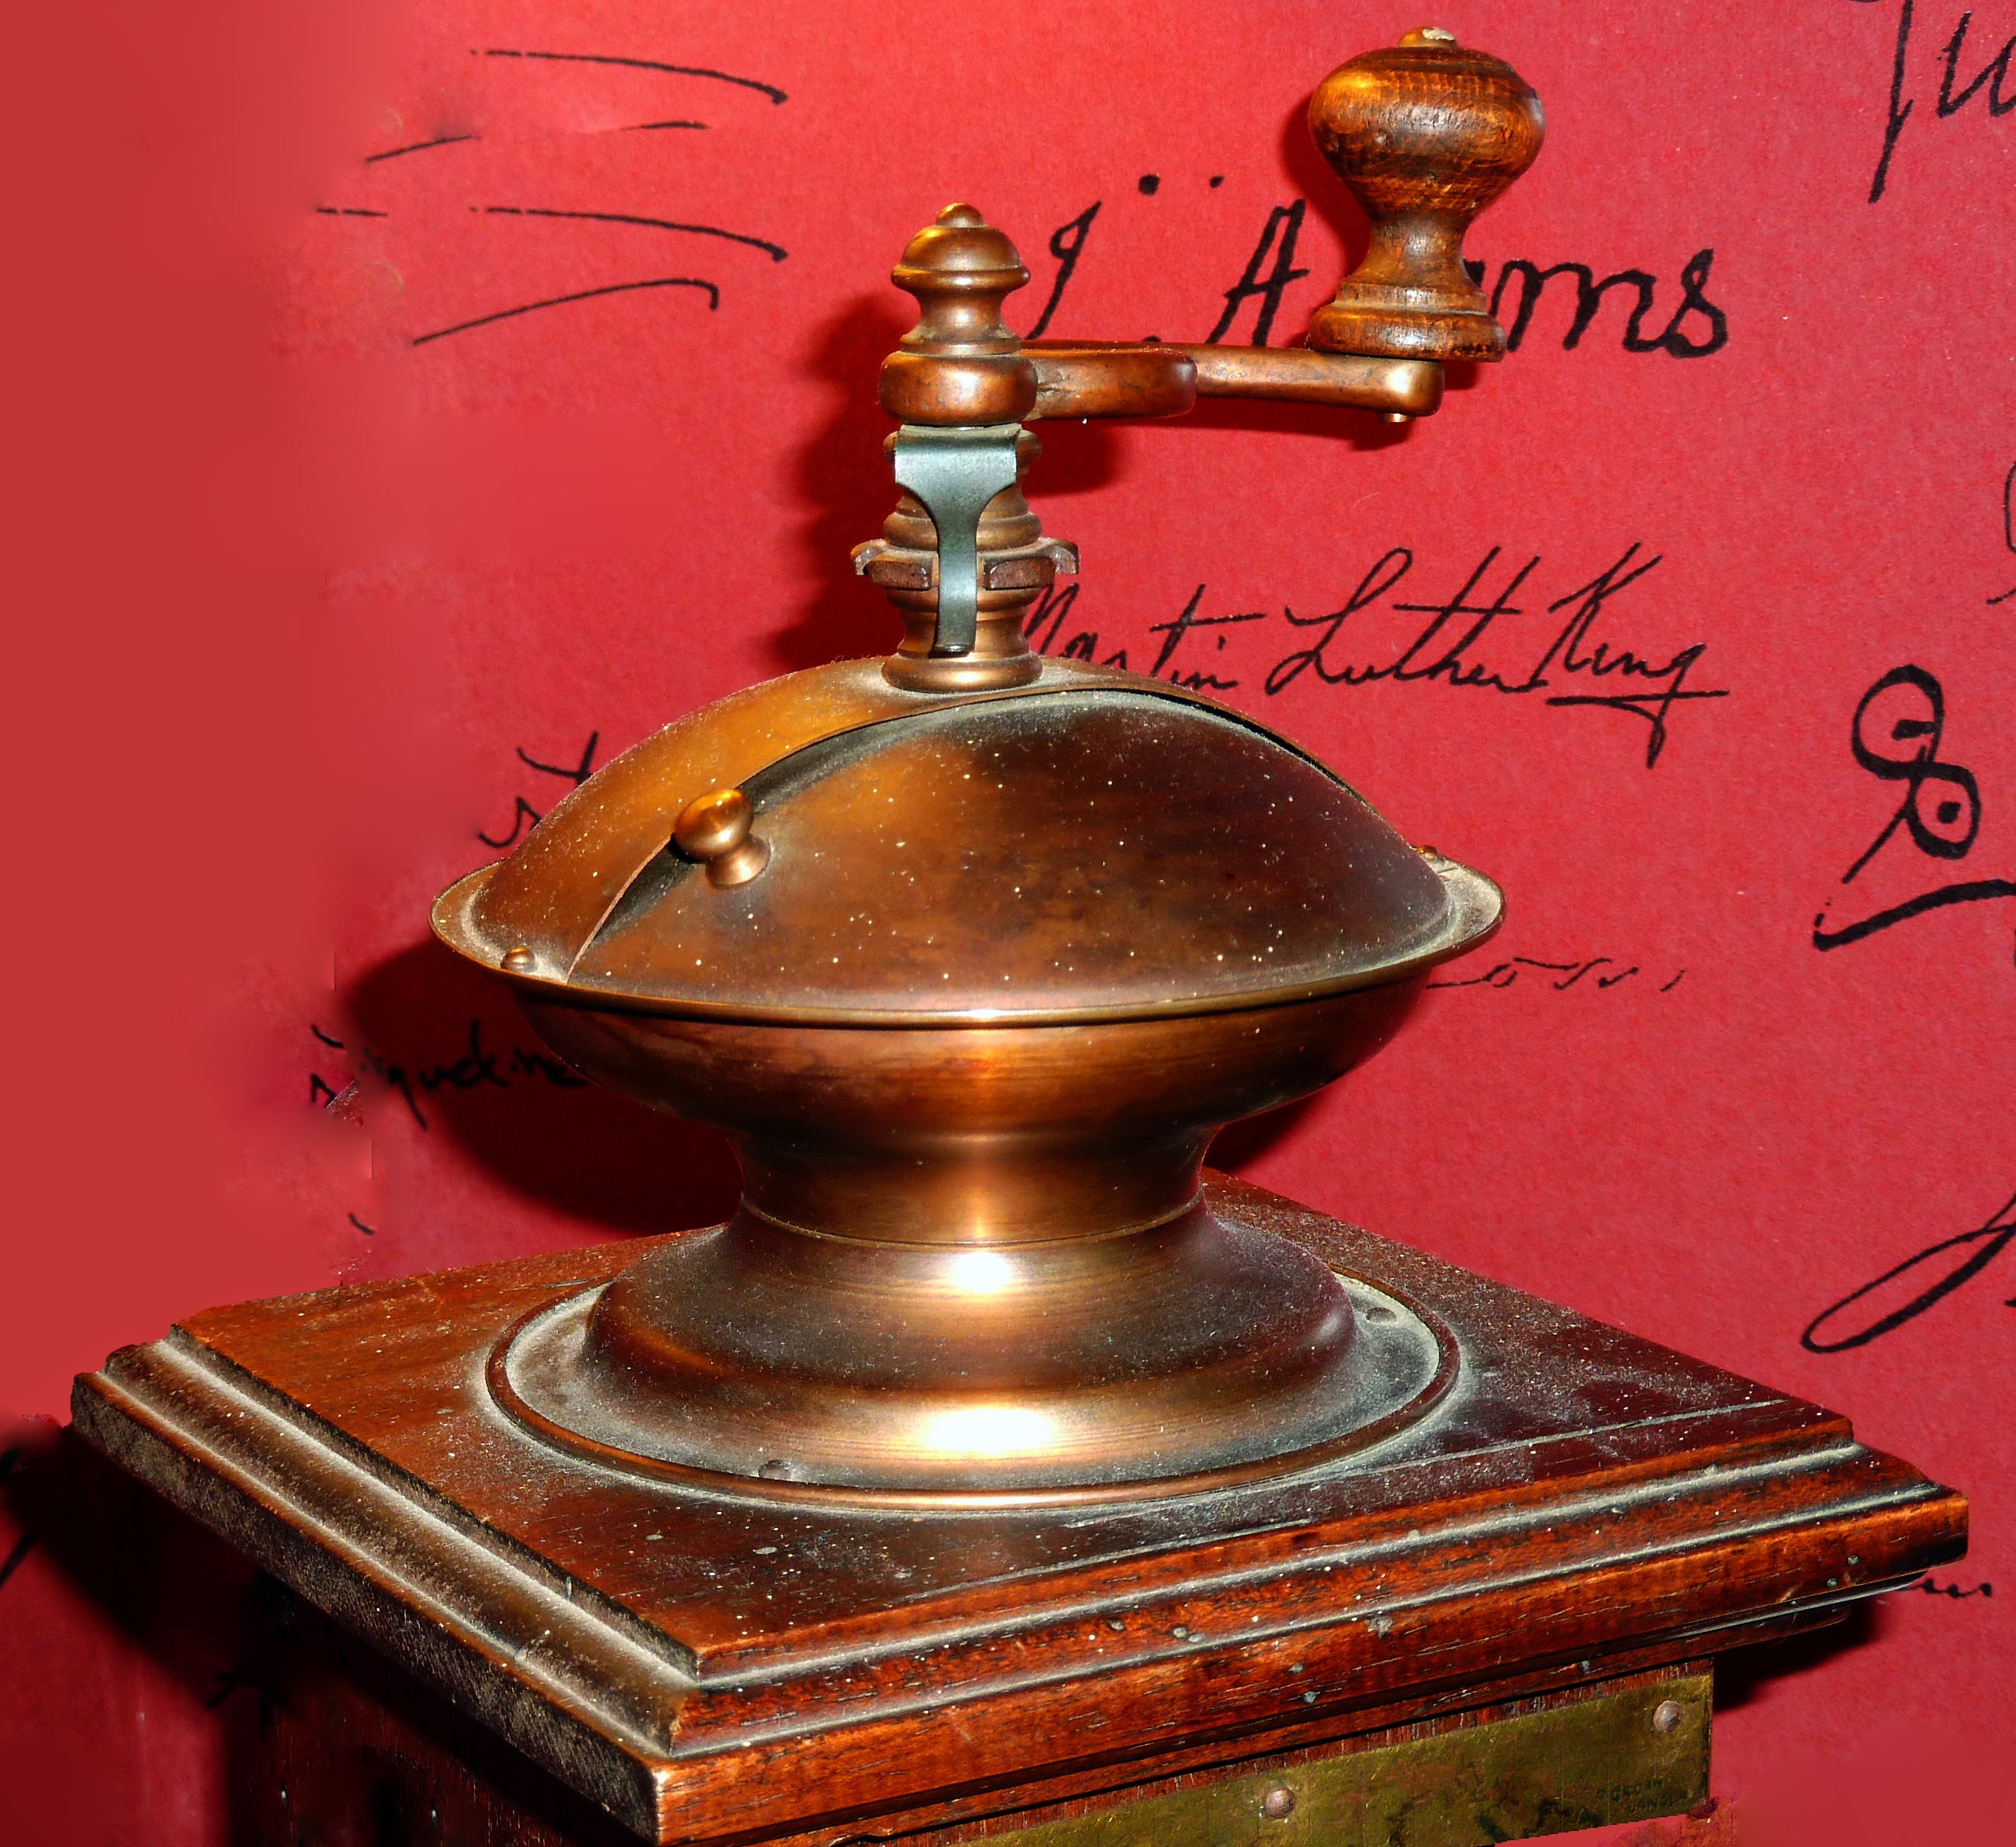
wood, antique, old, aroma, bean, metal, brown, delicious, grind, caffeine, mill, grinder, iron, roasting, enjoy, aromatic, roasted, coffee beans, crank, manually, coffee flour